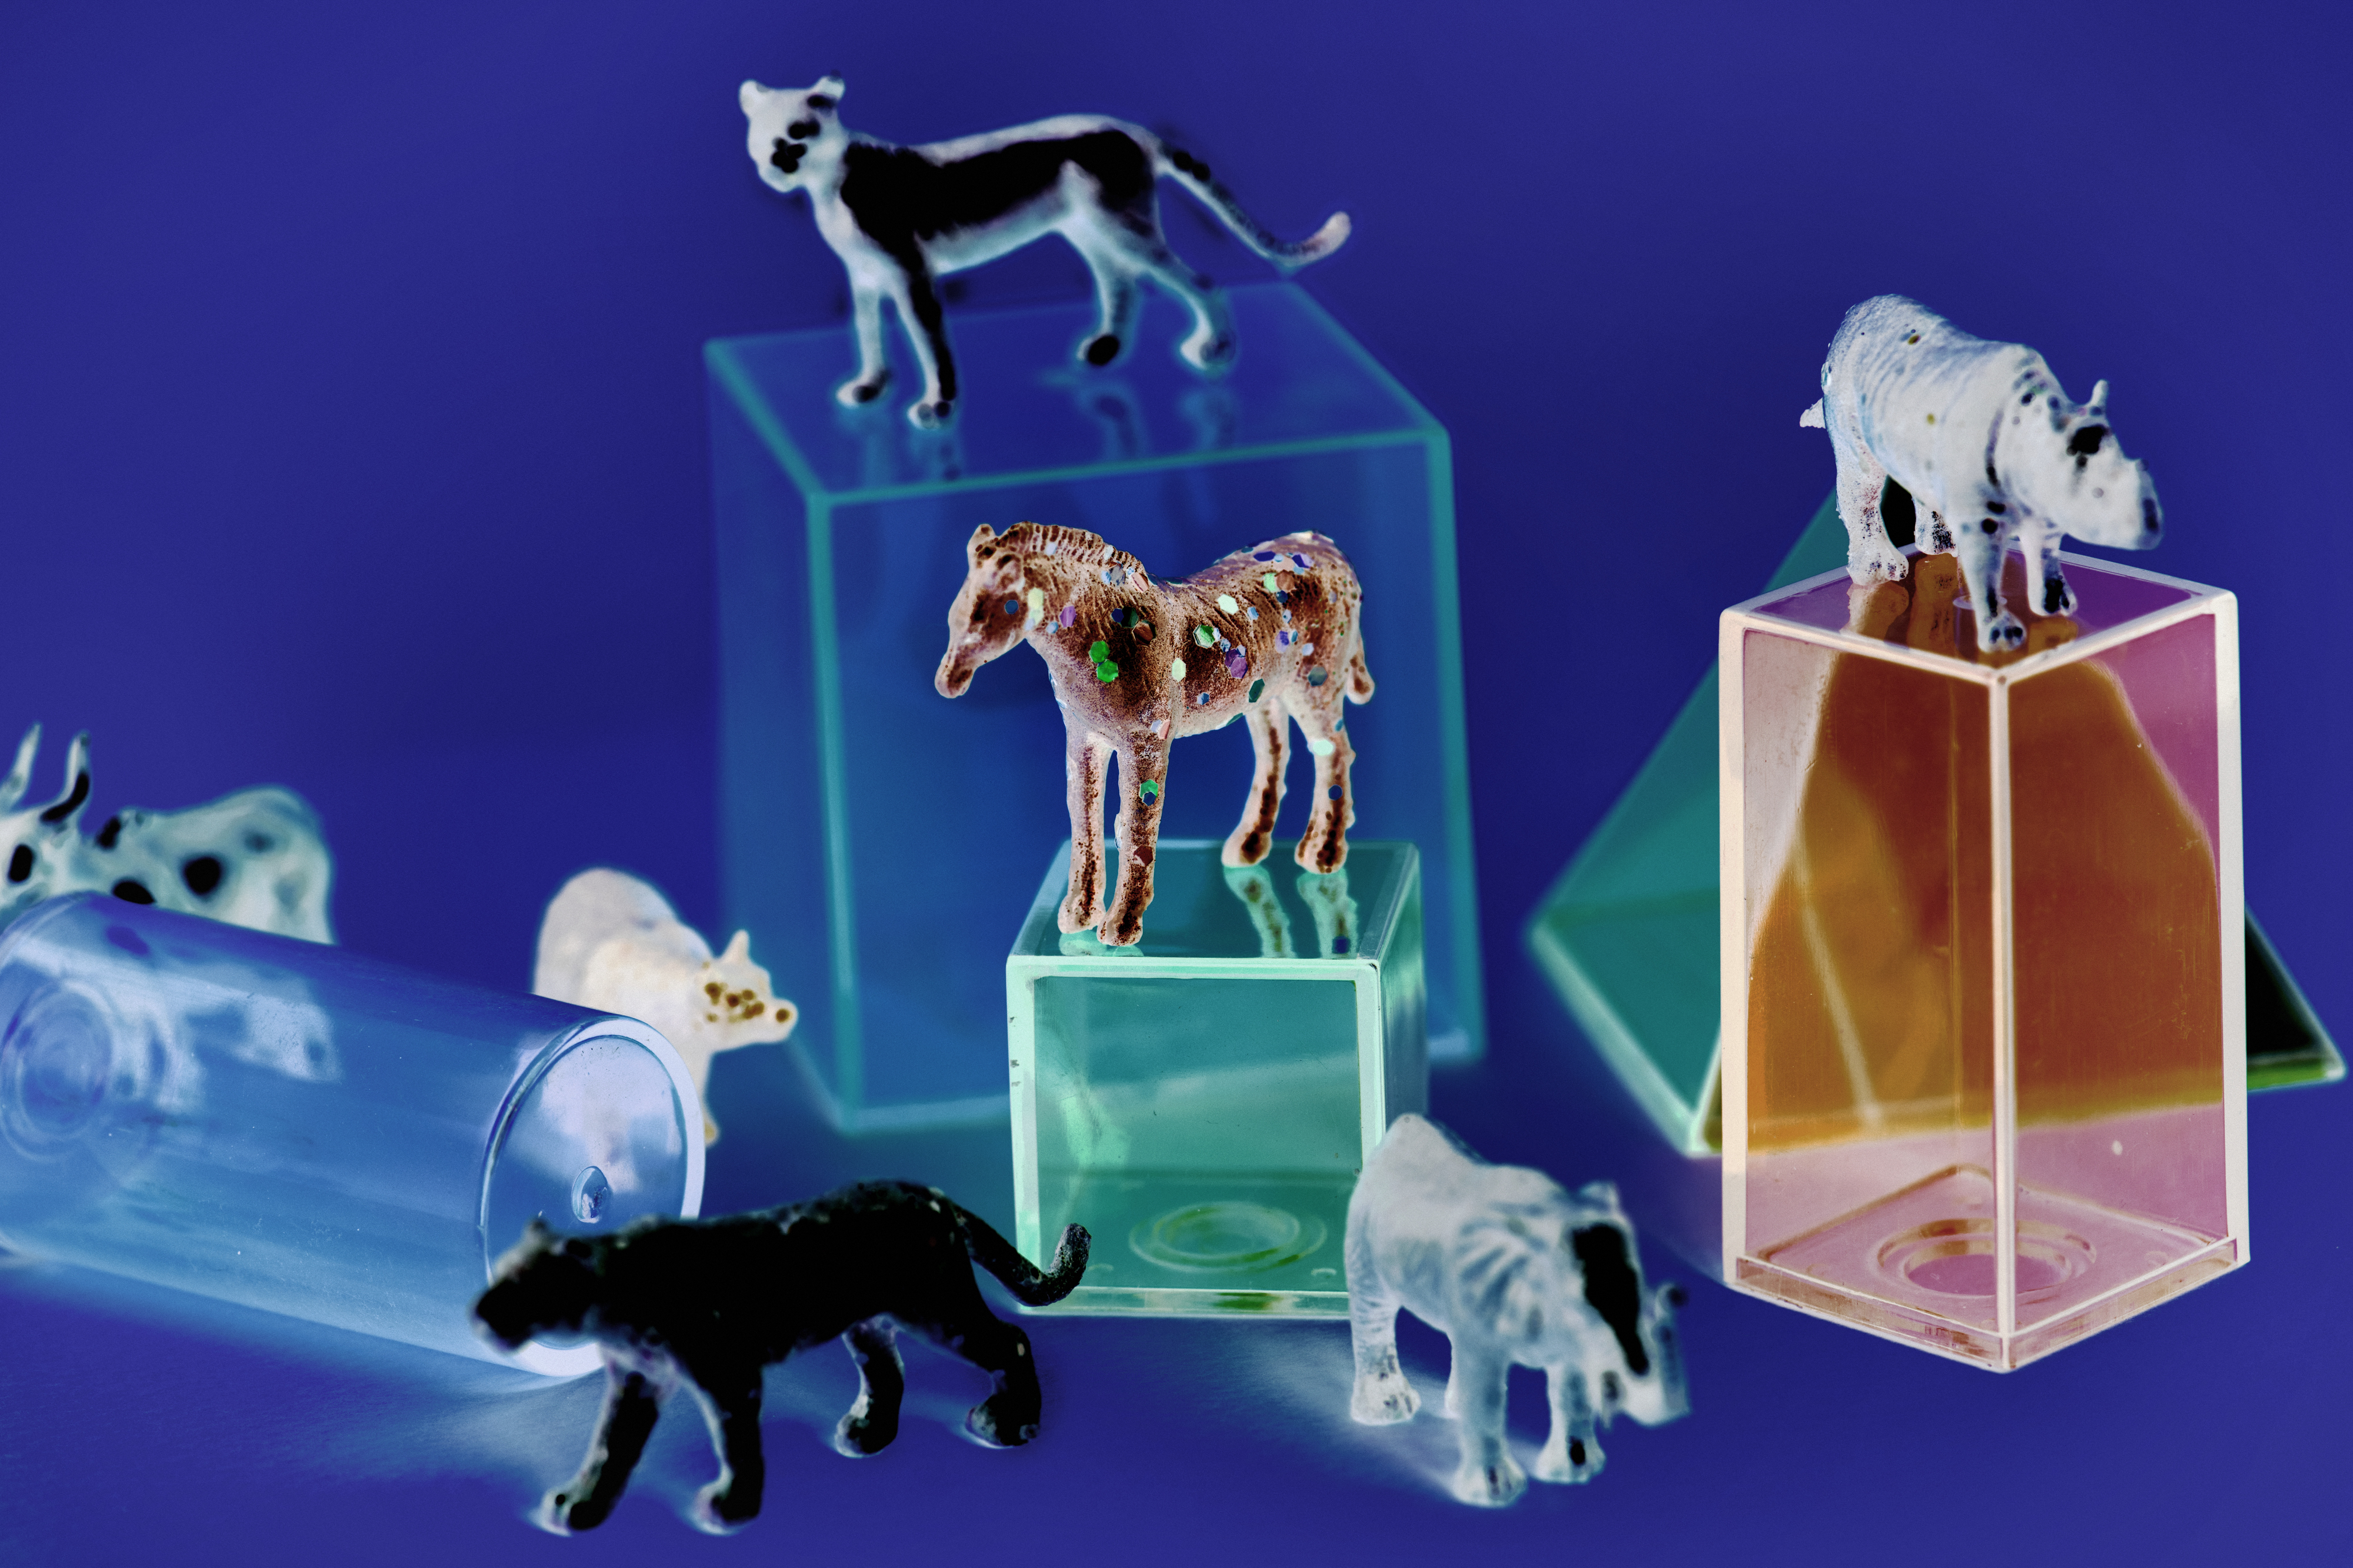
amusement, animals, background, childhood, children, colorful, cylinder, design, display, diverse, editorial, education, elementary, elephant, entertainment, fashion, figure, figurine, hippo, hippopotamus, horse, inversion, invert, inverted, kid, kids, kindergarten, mathematical, negative, negative effect, plastic, playground, rectangle, safari, shape, solid, square, symbol, tiger, toy, toys, triangle, various, animal figure